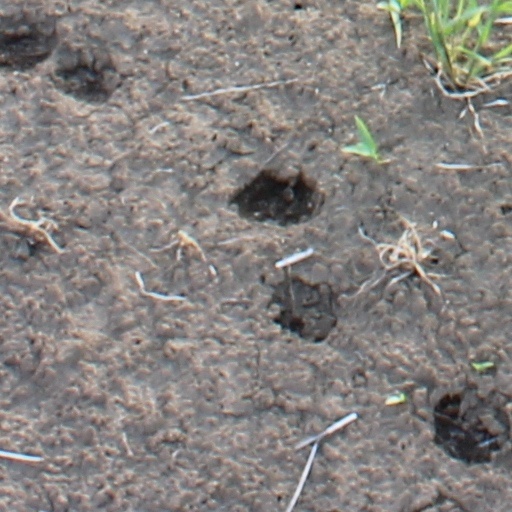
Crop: wheat